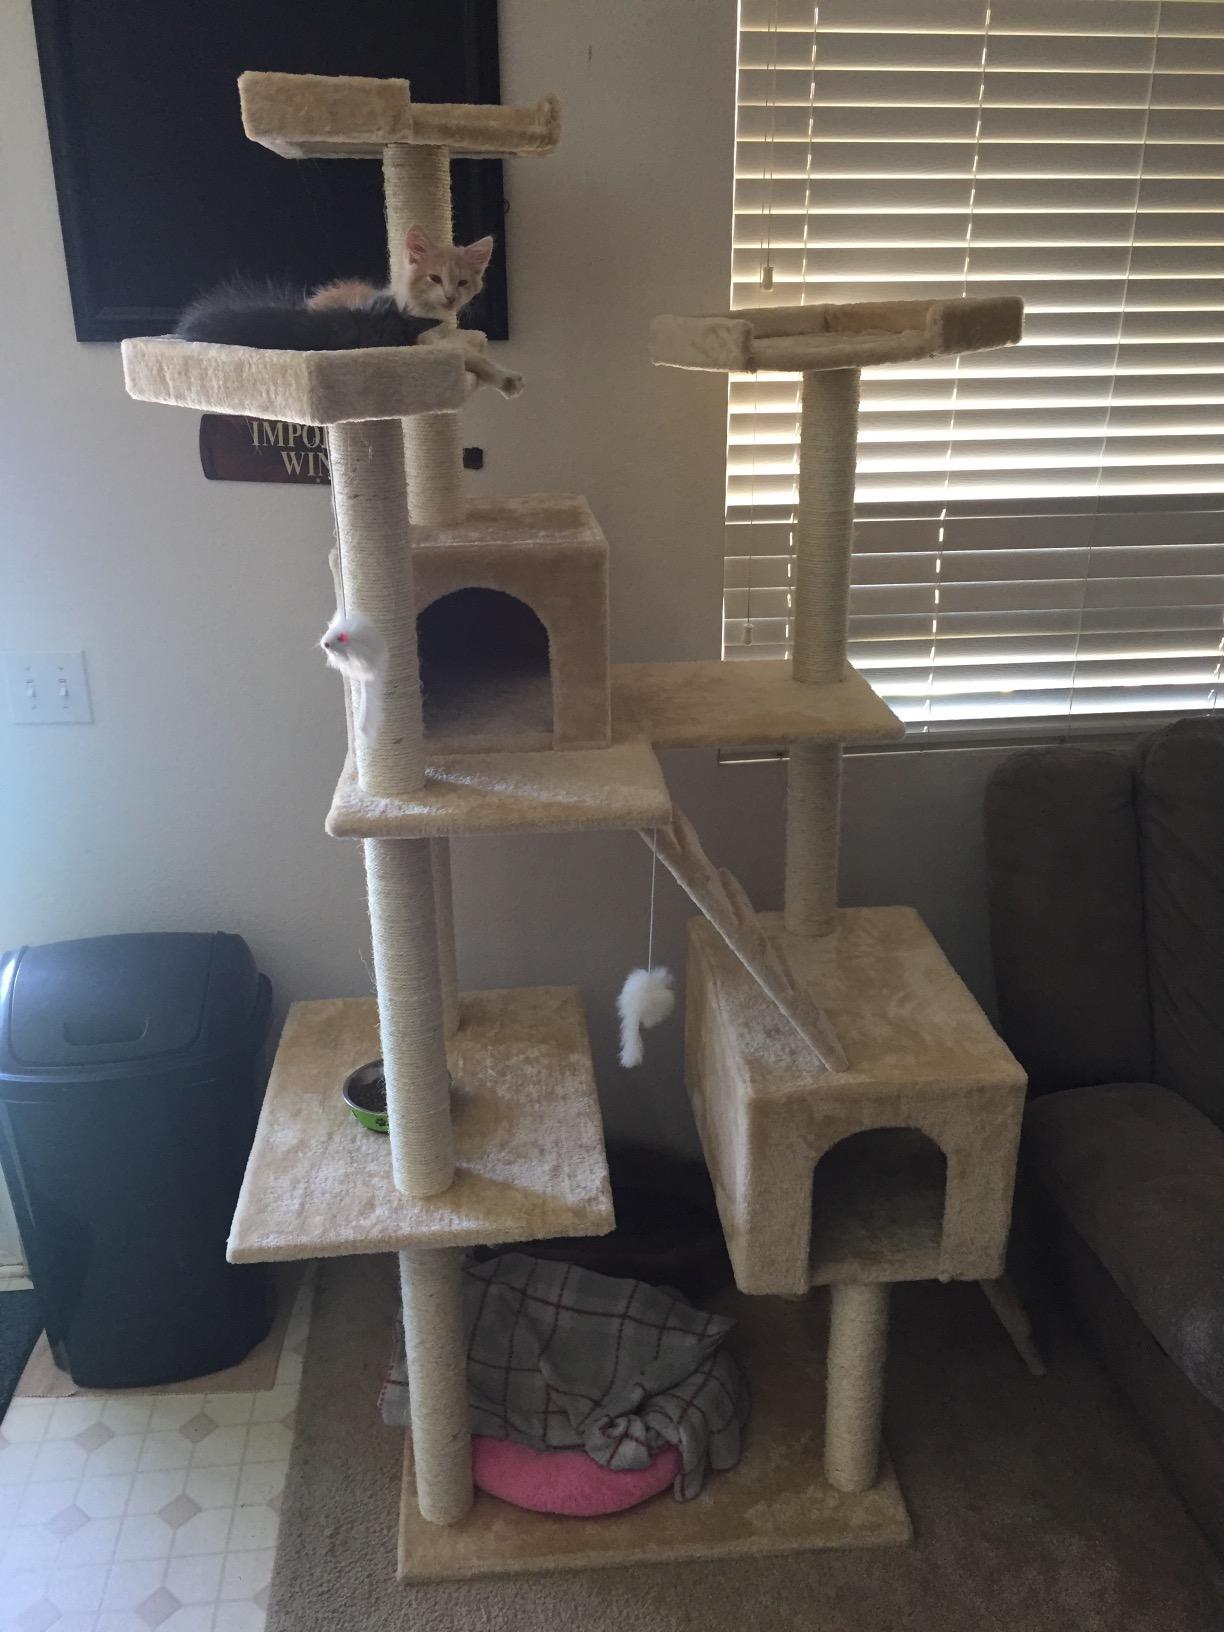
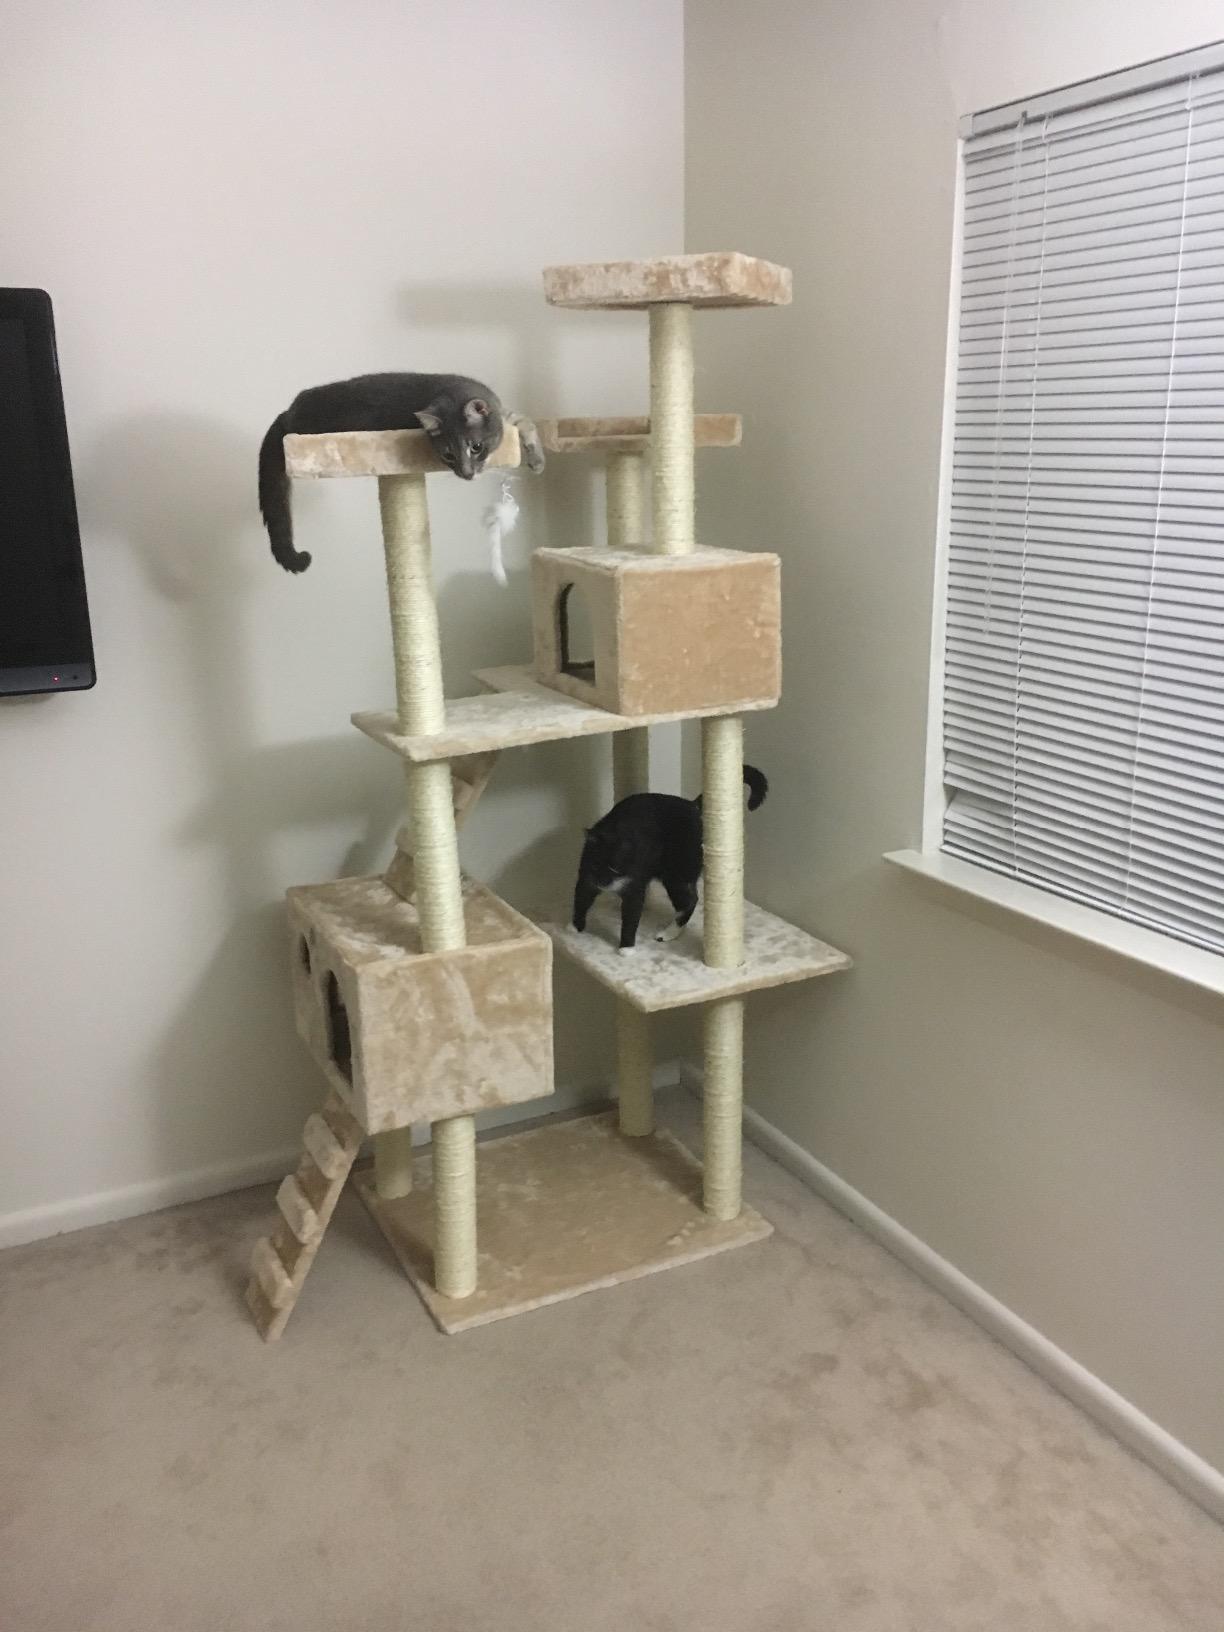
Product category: items_cat tree
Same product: yes